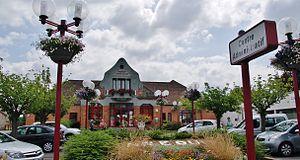
La Mairie
Annequin est une commune française située dans le département du Pas-de-Calais en région Hauts-de-France.